Henry M. Teller

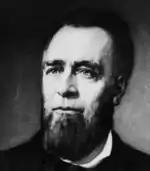
Henry Moore Teller

With the decline of the Silver Republican organization, Teller served as Colorado's Democratic senator for the remainder of the time until 1909. Teller helped the Democratic Party gain more power in Colorado, which was previously dominated by Republicans.